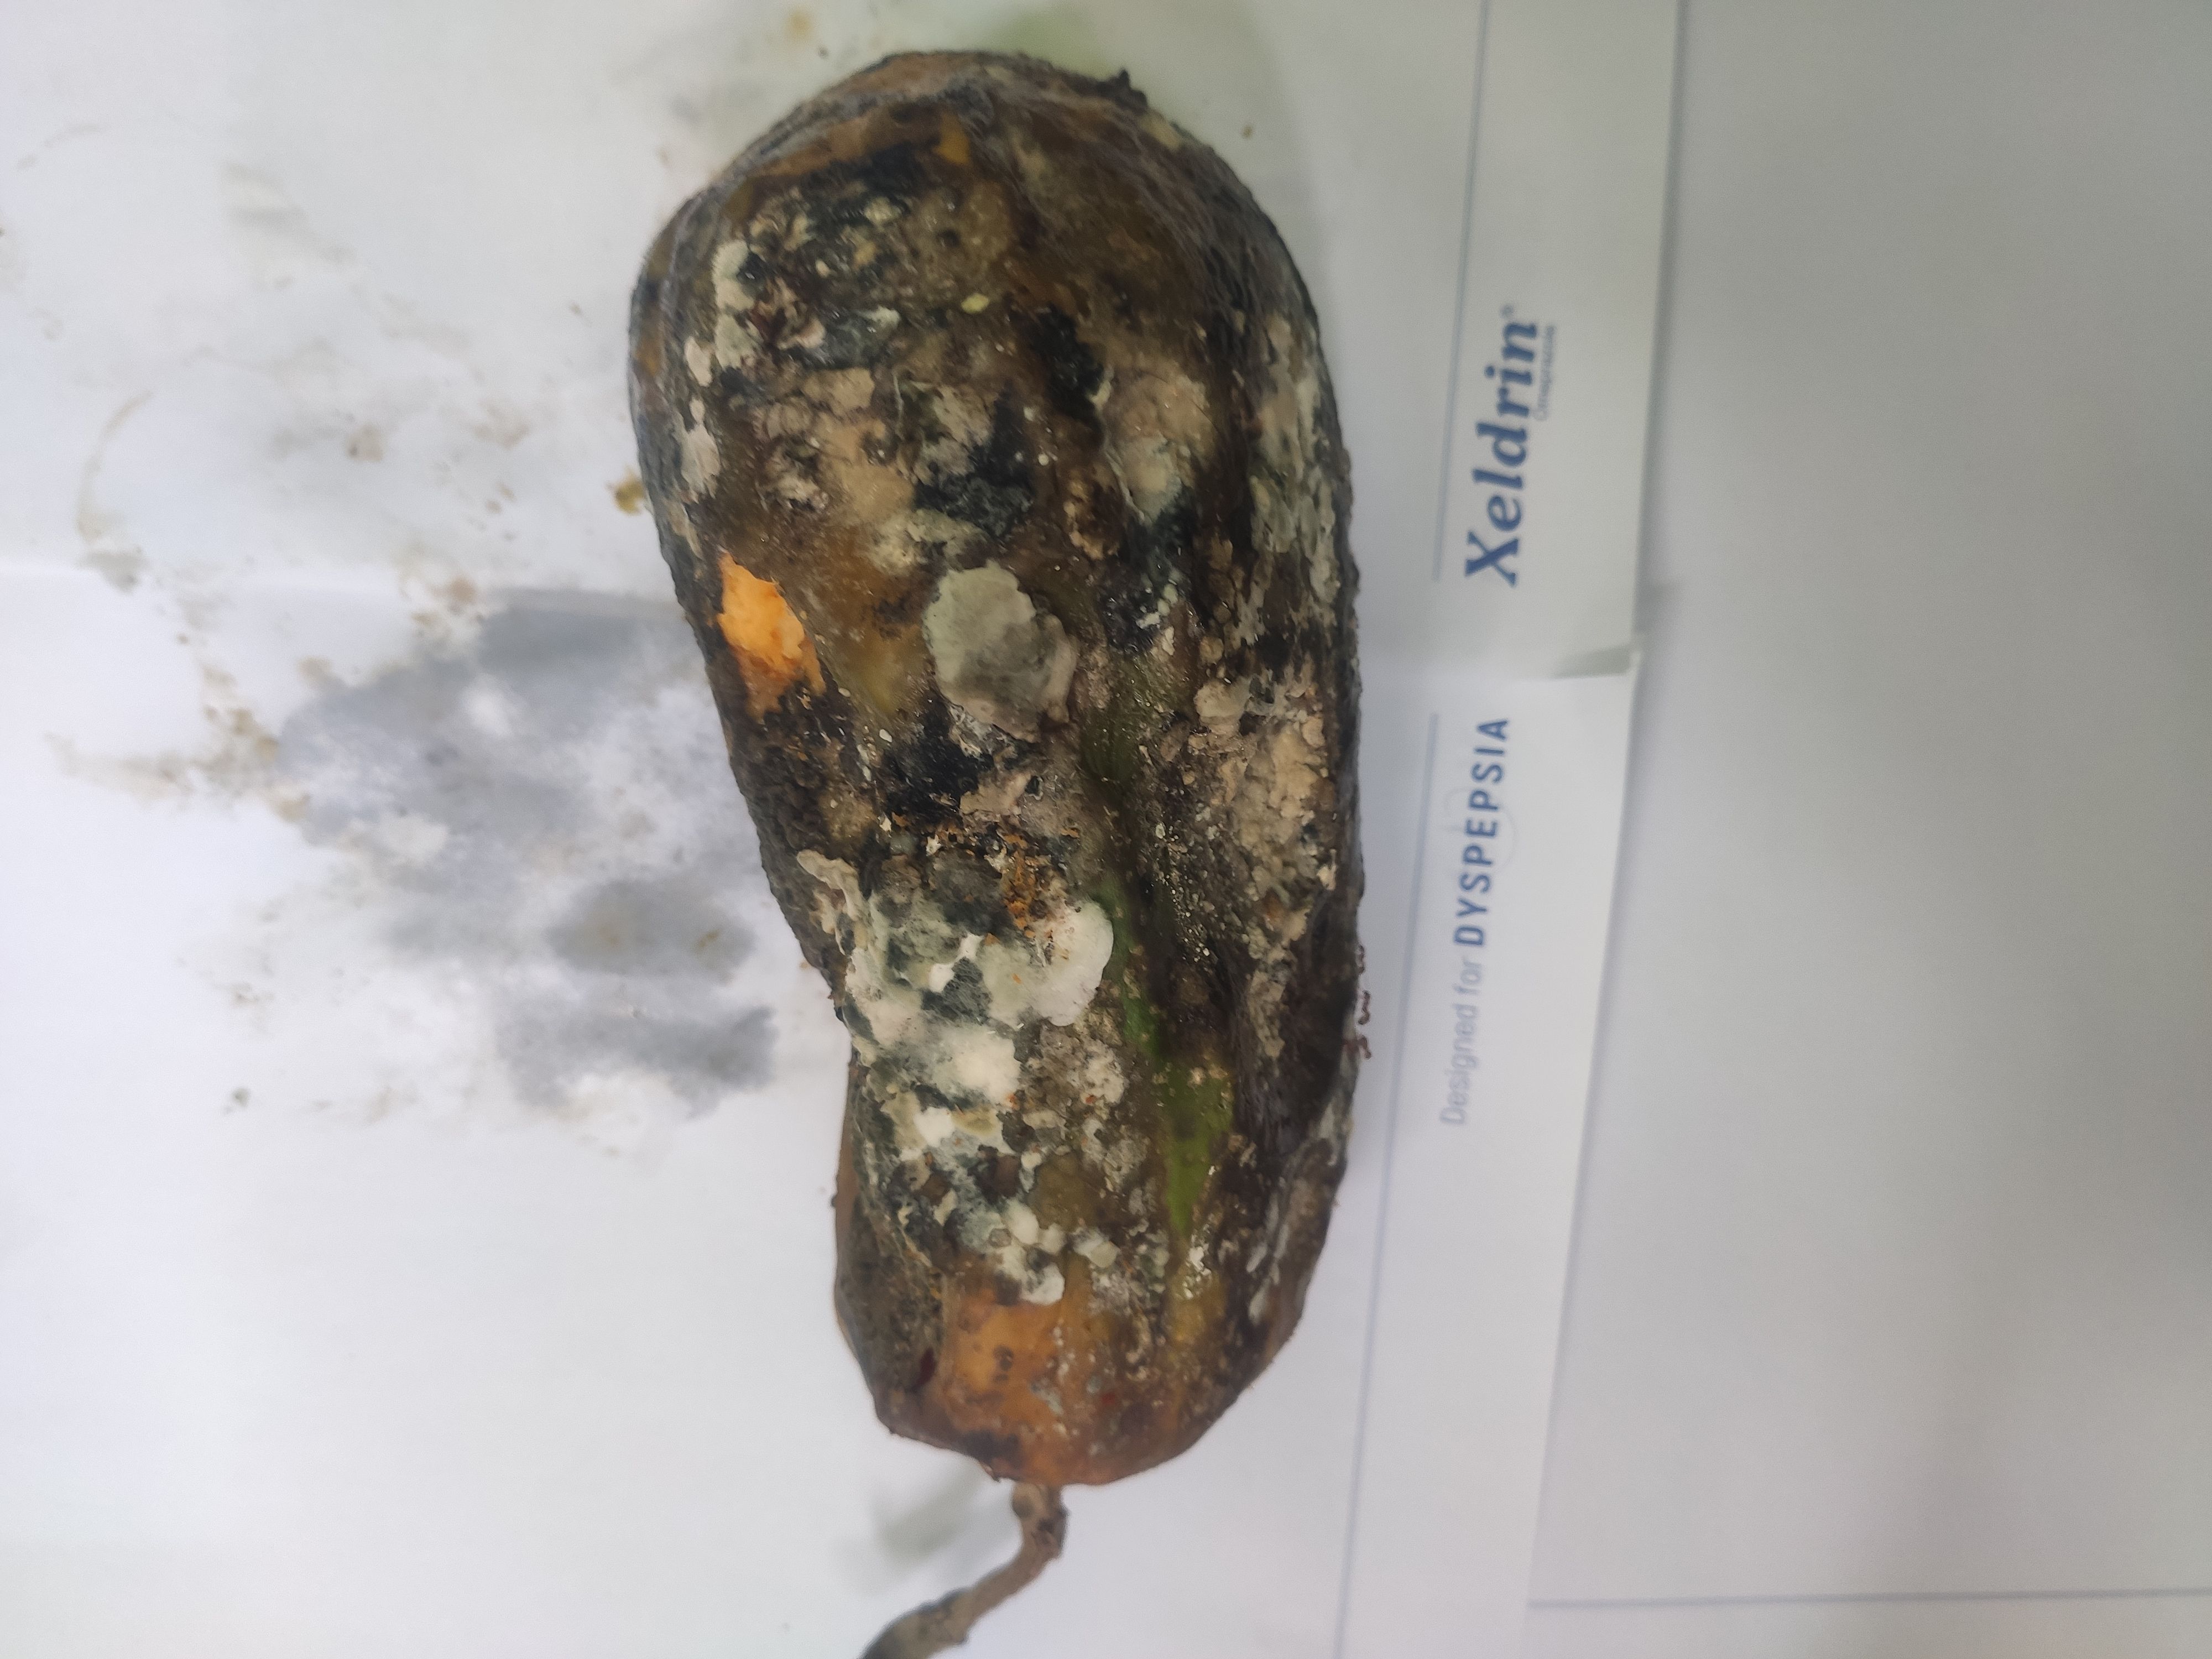
Fruit: papayas
Grade: 3rd-grade